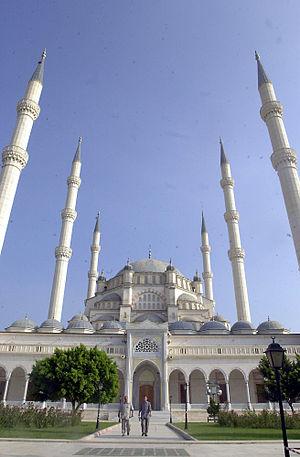
Adana est une ville de Turquie, préfecture de la province du même nom, située à 30 kilomètres de la côte méditerranéenne. La ville comprend quatre districts, Yüreğir, Çukurova, Sarıçam et Seyhan. Avec 1 572 000 habitants, Adana est une des villes les plus dynamiques et la cinquième ville de Turquie après Istanbul, Ankara, Izmir et Bursa. Pour les Turcs, la ville est associée à la gastronomie, notamment le kebab, le şalgam suyu et les oranges, un climat chaud et la culture du coton.